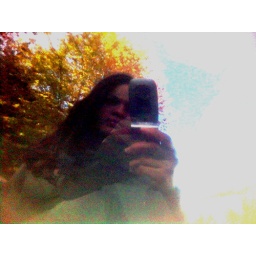
My Reflection in the car window